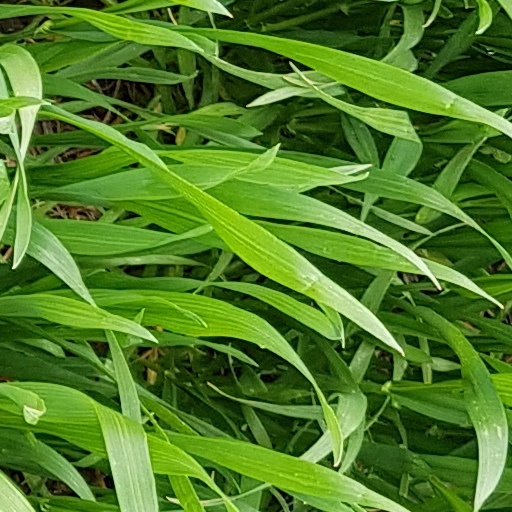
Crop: wheat